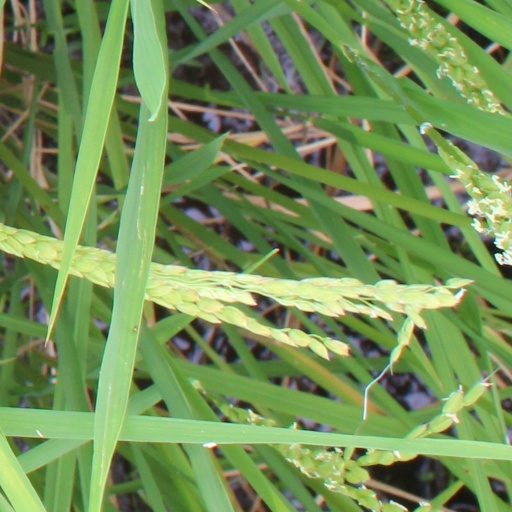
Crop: rice